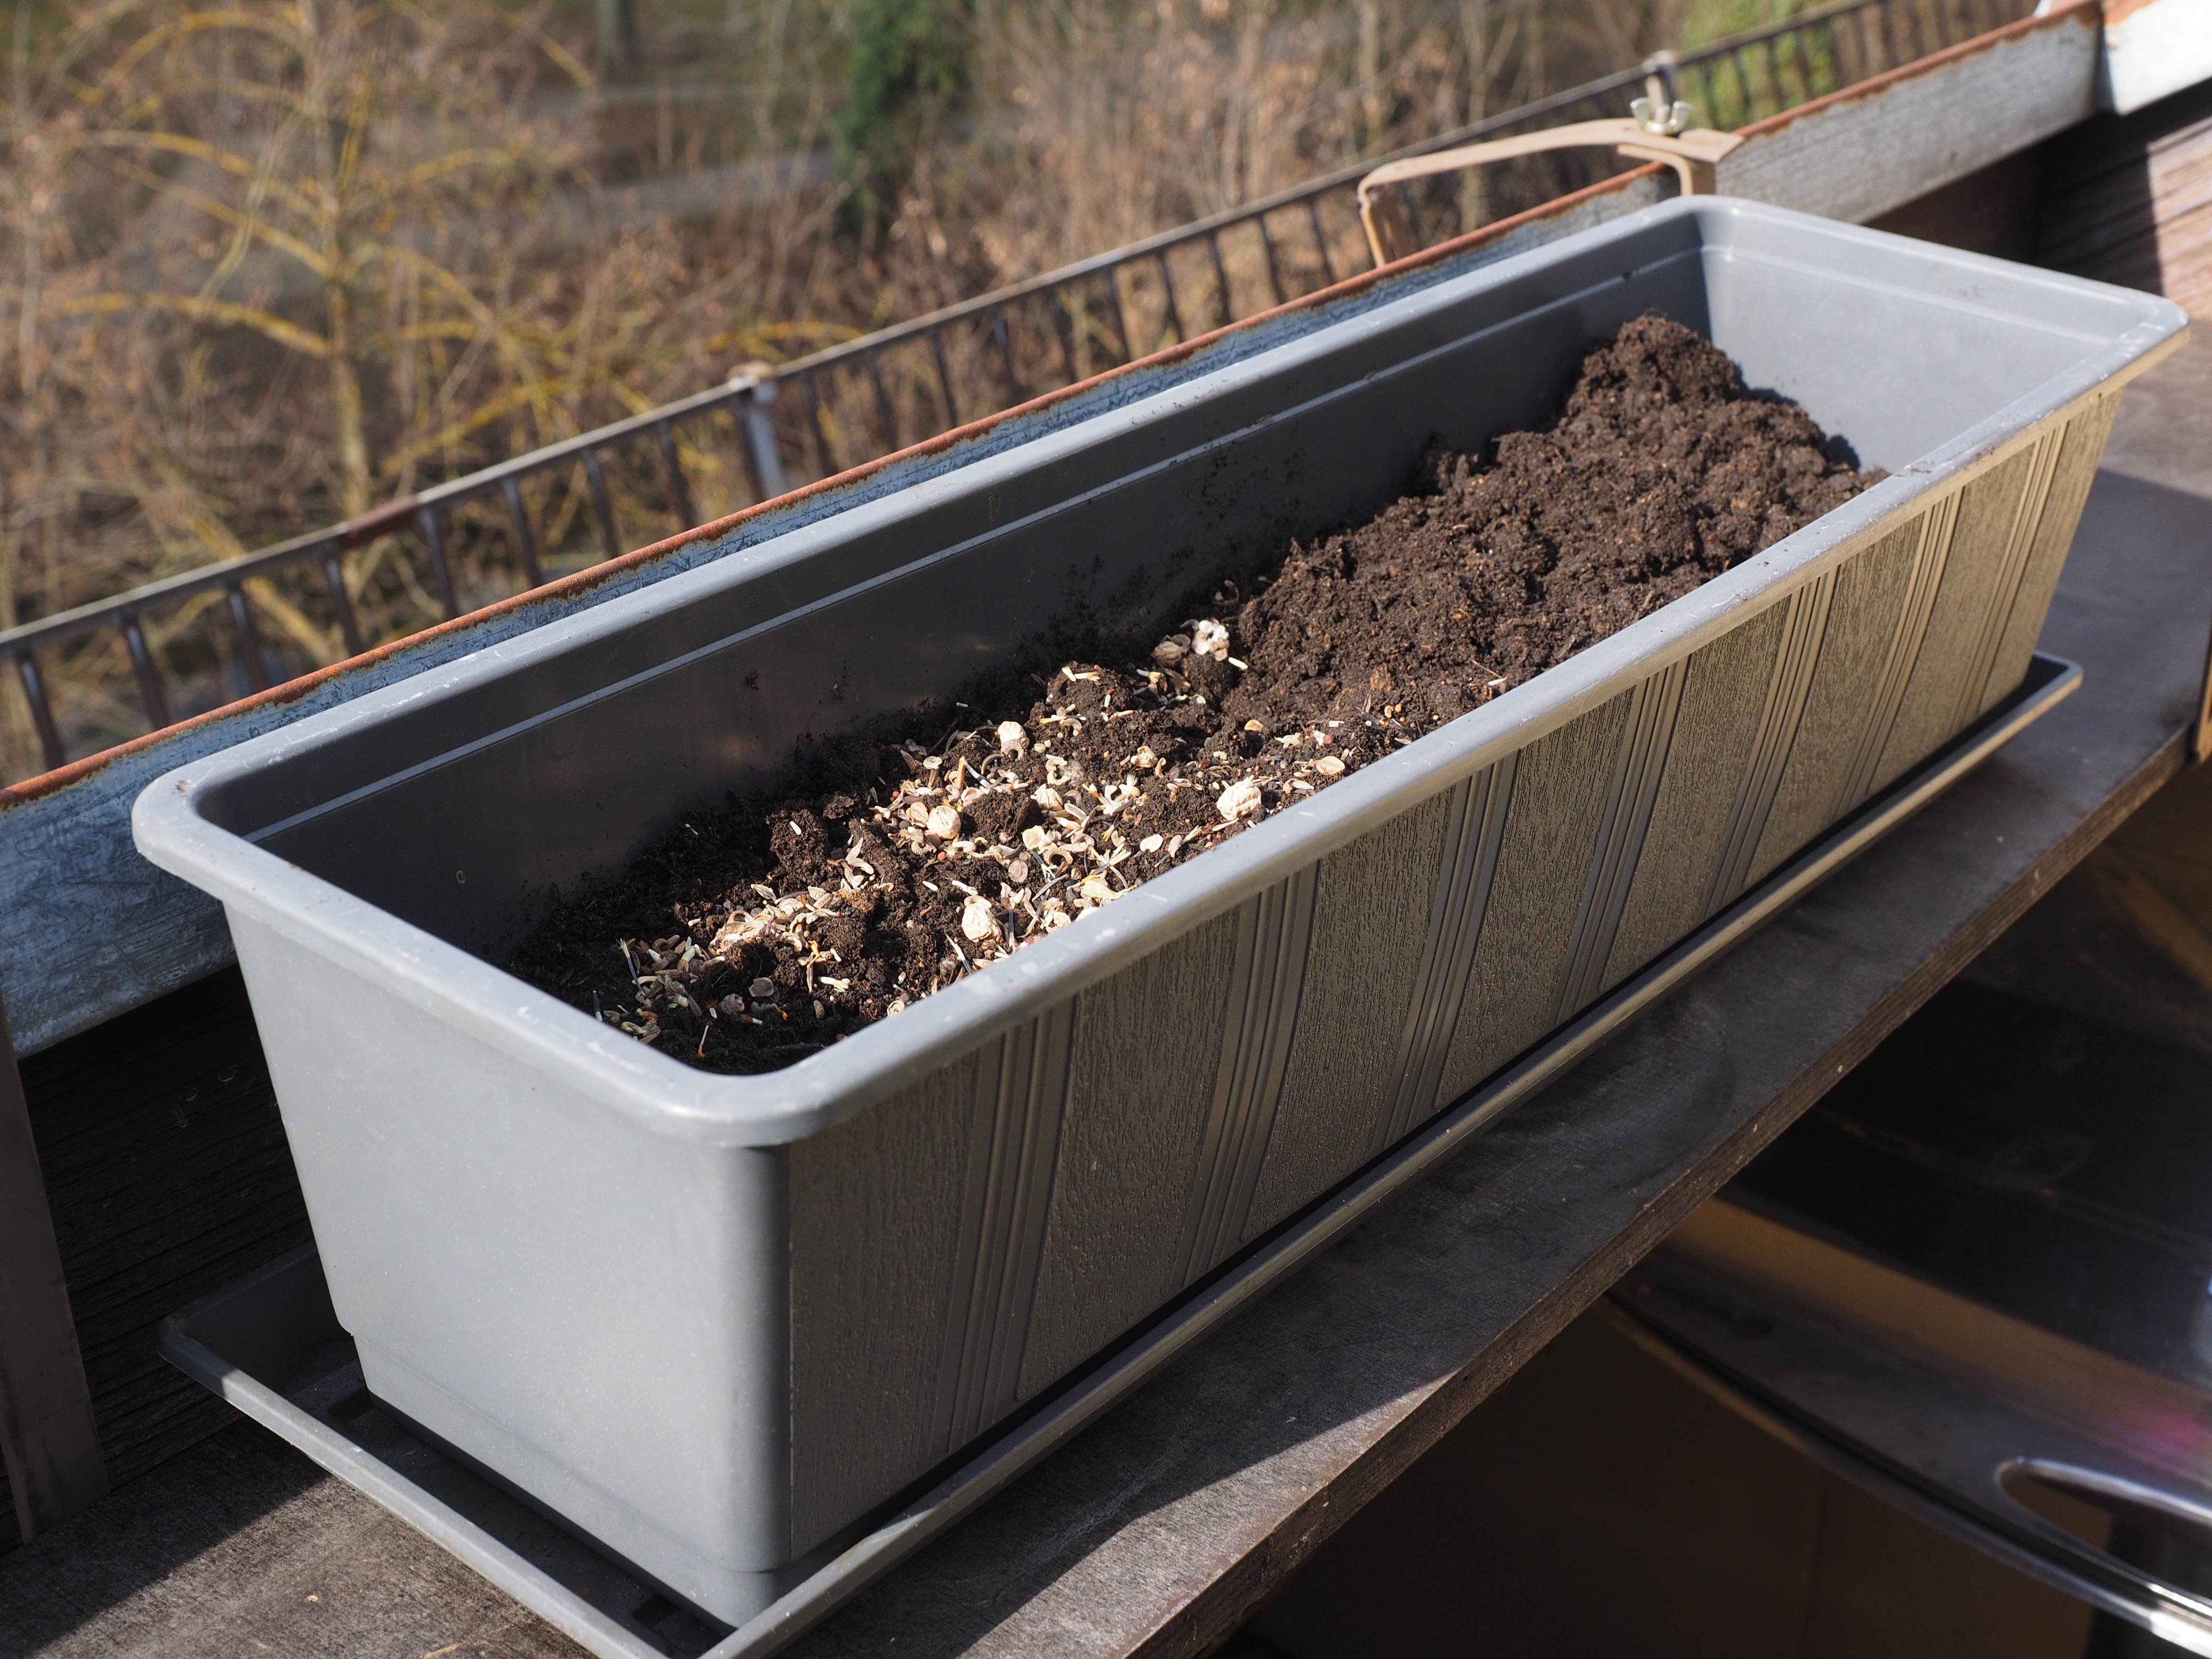
plant, seed, produce, soil, seeds, flower box, flower seeds, would look like